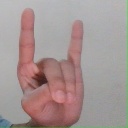
अक्षर: श